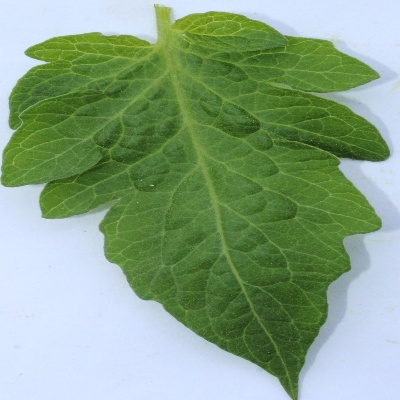
Crop: Tomato
Condition: healthy